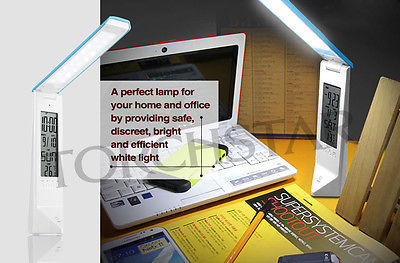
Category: lamp